Battle of Nyárasd

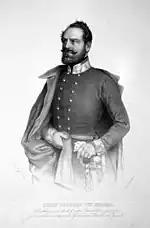
Gustav von Geramb

The Hungarian troop prepared for the departure at 8 a.m. on 18 January 1849 but waited in the snow until 10 a.m. before setting off. Around 1 p.m. they arrived in the area of Nyárasd, where patrols reported that the enemy was already there ready to fight. So the Hungarians took up battle positions. The Austrian army was led by Lieutenant Colonel Baron Gustav Freiherr von Geramb. But as soon as they took up their fighting positions, the Austrians started firing with their guns at them, especially at the new recruit 37th Battalion, which at first turned to the right to avoid the shells, but as the enemy shells were inflicting increasing losses, they started routing. But at this point, however, the course of the battle was completely reversed, because the commander of the Hungarian artillery, Lieutenant Mihalovich, hit the enemy commander, Baron Geramb, causing him a mortal wound. Meanwhile, the fleeing 37th Battalion also halted, and after an hour of cannonade, Colonel Querlonde sent the infantry and the hussars to attack the Austrians. As a result, the Austrians started to rout, and the Hungarian infantry pushed into Nyárasd, but there they found no Austrians there because they ran away so fast. The Austrians were pursued by the Hunyadi Hussars through three villages. However, the 295th issue of the Pesti Hírlap, published in 1849, criticized the inadequate pursuit of the Austrian army. The Austrians retreated as far as Pozsony.